Jailor Gaari Abbayi

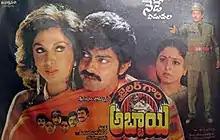
Theatrical release poster

Jailor Gaari Abbayi is a 1994 Indian Telugu-language action drama film written by the Paruchuri brothers and directed by Sarath. It stars Krishnam Raju, Jayasudha, Jagapathi Babu and Ramya Krishna, with music composed by Raj–Koti. The film was a hit at the box office. The film won two Nandi Awards.